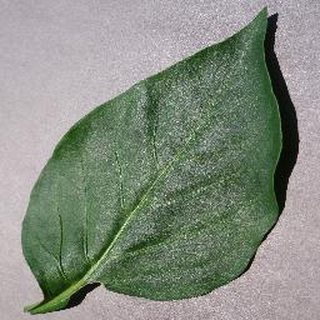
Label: healthy_bell_pepper